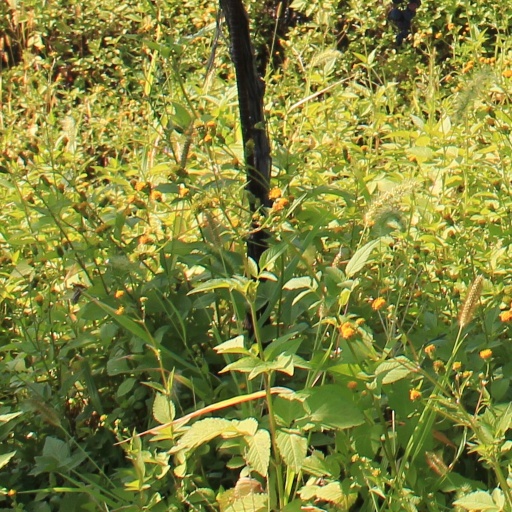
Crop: grape